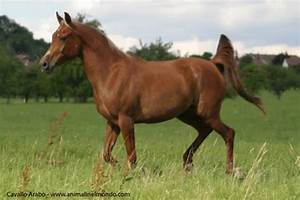
Label: horse